Amelia Sach and Annie Walters

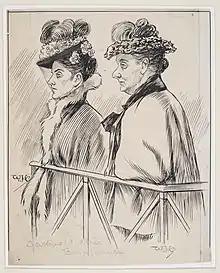
Amelia Sach and Annie Walters in the dock in 1903

Amelia Sach (1873 – 3 February 1903) and Annie Walters (1869 – 3 February 1903) were two British murderers better known as the Finchley baby farmers.